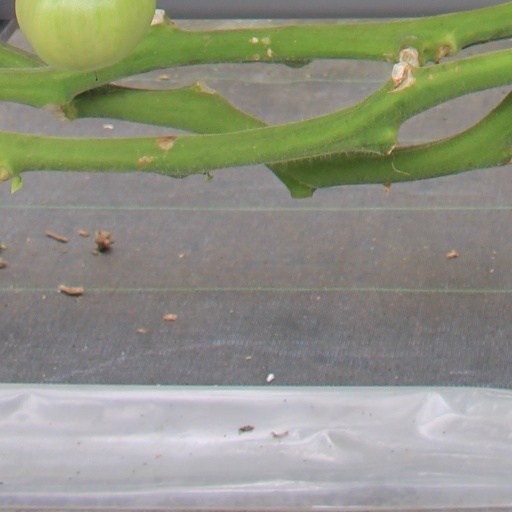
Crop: tomato